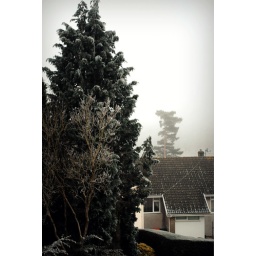
I like the tree in the back ground